American Indian Wars

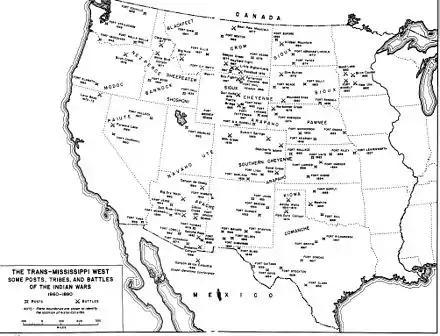
Battles, army posts, and the general location of tribes in the American West

By 1842, the war was winding down and most Seminoles had left Florida for Oklahoma. The US Army officially recorded 1,466 deaths in the Second Seminole War, mostly from disease. The number killed in action is less clear. Mahon reports 328 regular army killed in action, while Missall reports that Seminoles killed 269 officers and men. Almost half of those deaths occurred in the Dade battle, Battle of Lake Okeechobee, and Harney Massacre. Similarly, Mahon reports 69 deaths for the Navy, while Missal reports 41 for the Navy and Marine Corps. Mahon and the Florida Board of State Institutions agree that 55 volunteer officers and men were killed by the Seminoles, while Missall says that the number is unknown. A northern newspaper carried a report that more than 80 civilians were killed by Indians in Florida in 1839. By the end of 1843, 3,824 Indians had been shipped from Florida to the Indian Territory.